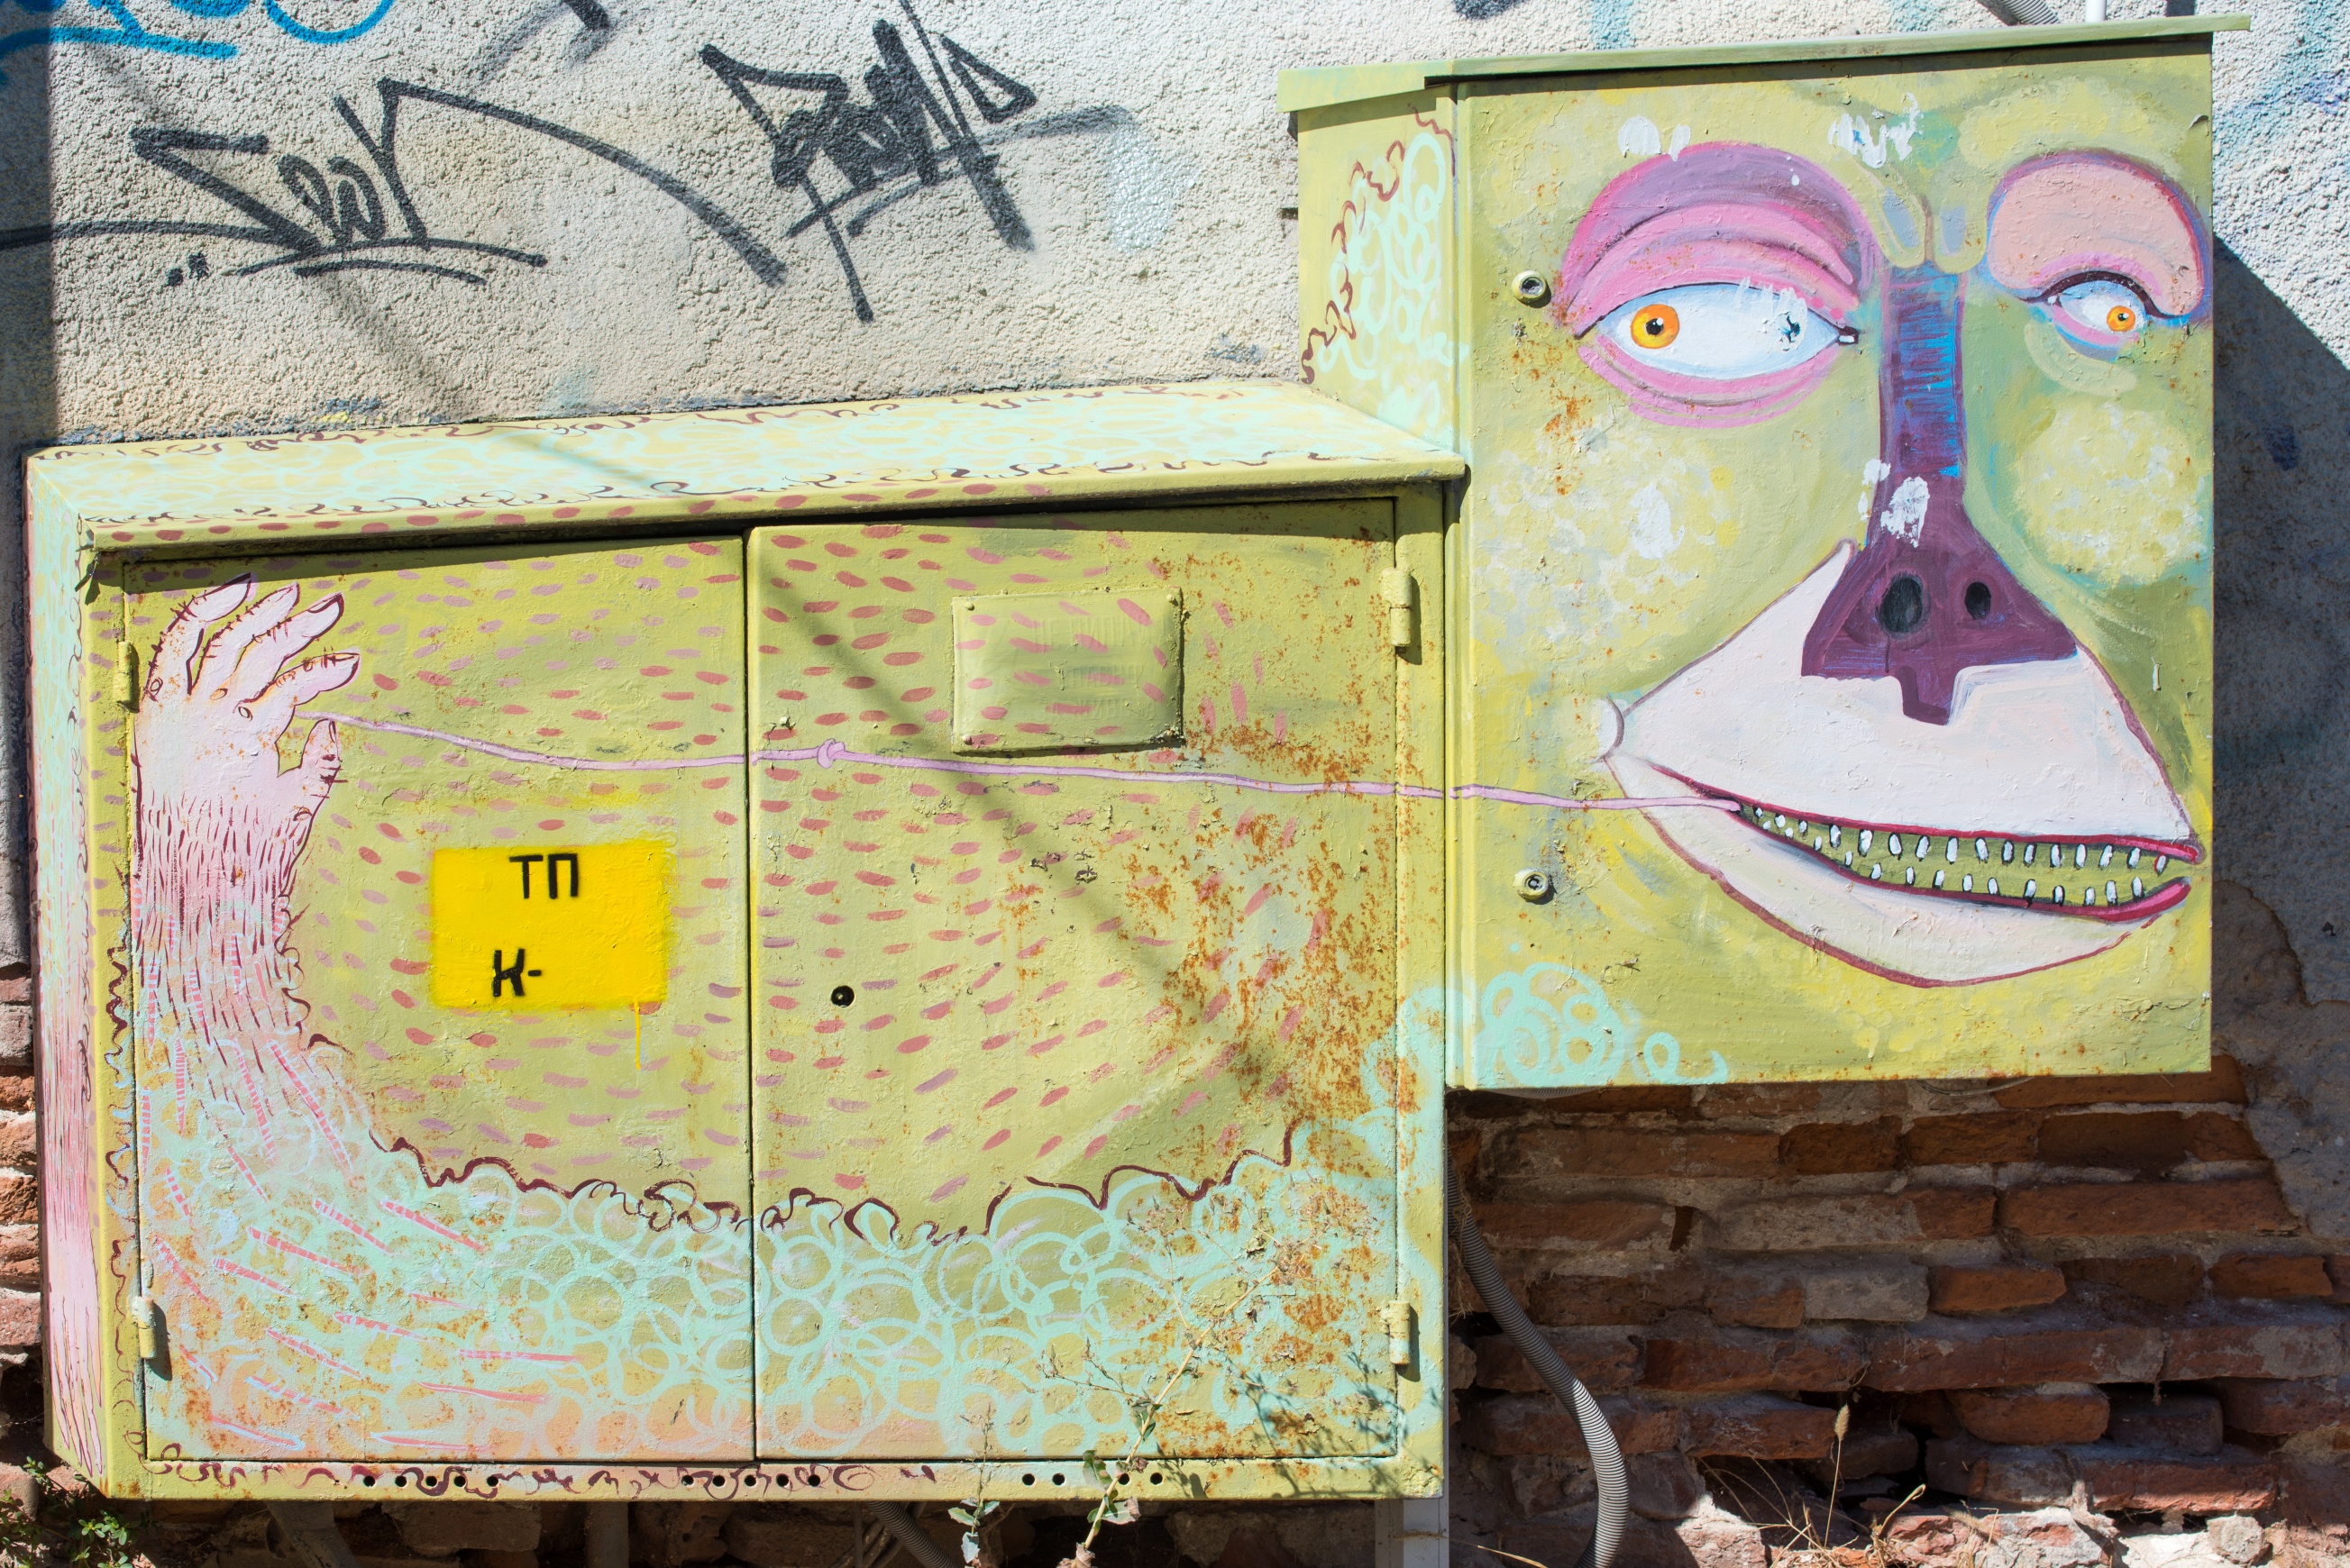
wall, europe, color, nikon, graffiti, painting, street art, art, cool image, mural, nikkor, d800, graffitti, 70300mm, nikond800, 70300mmf4556gvr, bulgaria, tarnovo, velikotarnovo